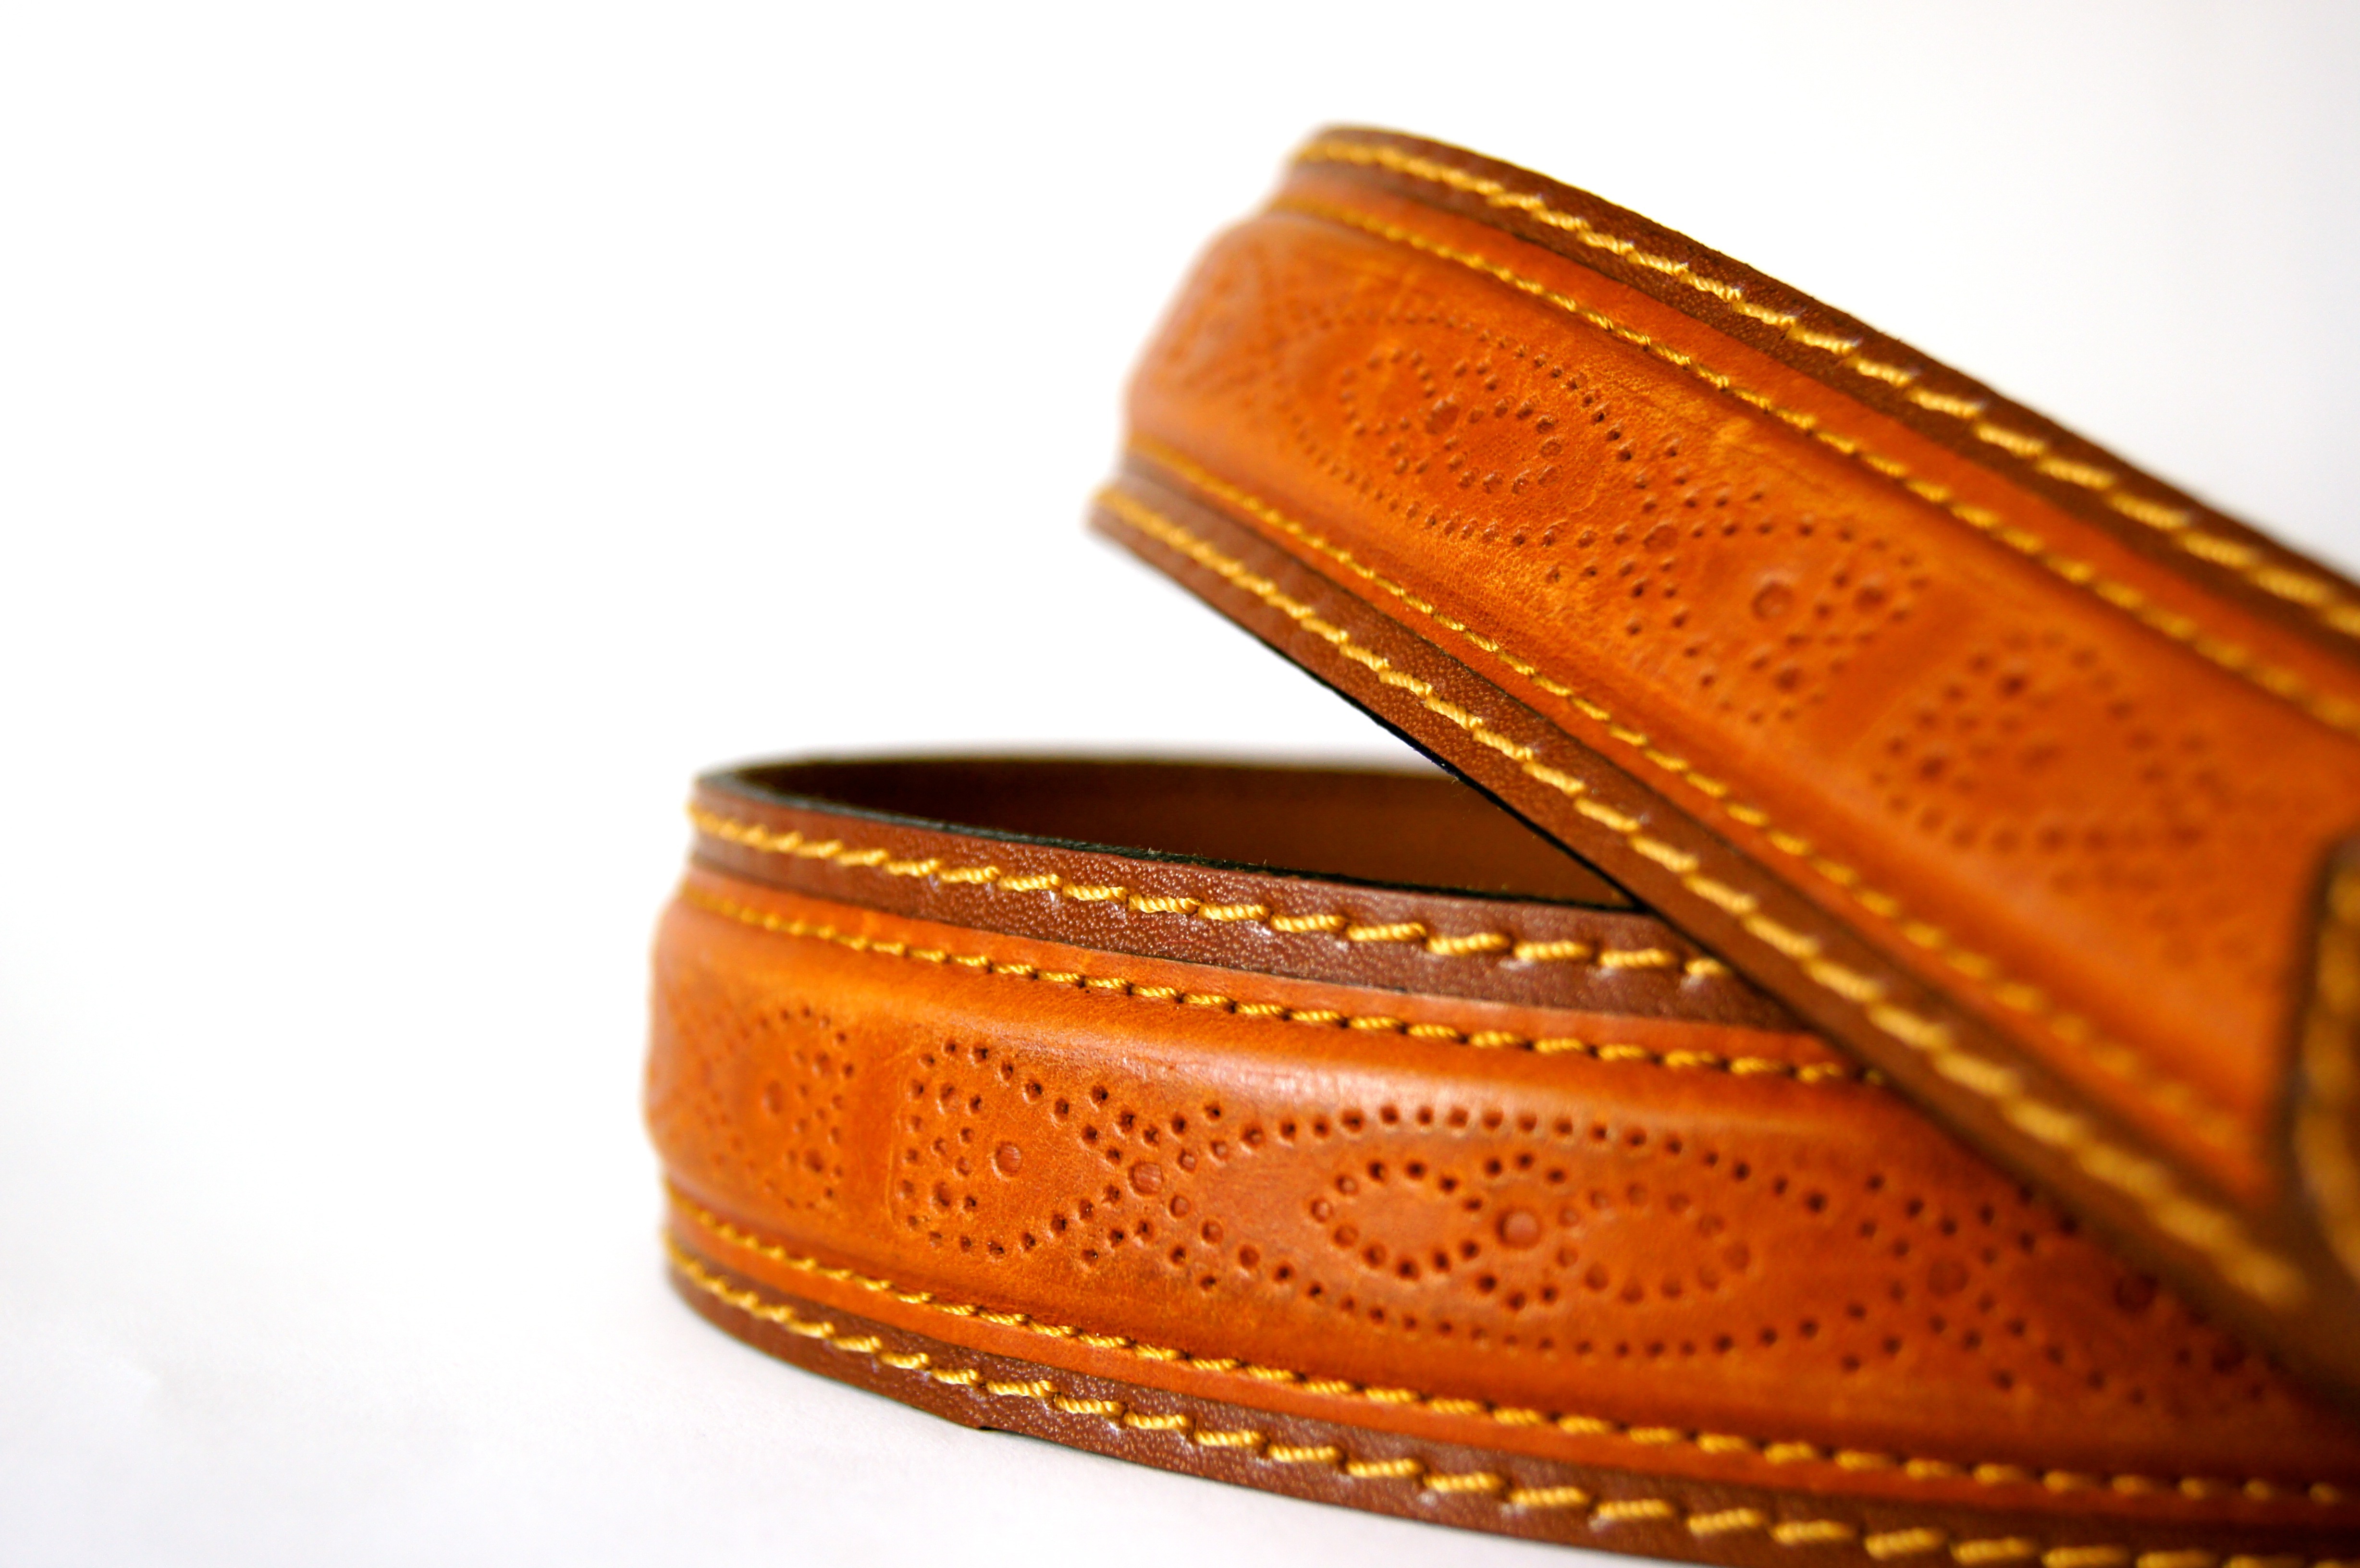
nature, leather, orange, brown, clothing, yellow, close, sew, belt, textile, style, clothes, diet, of course, eng, seam, belts, fashion accessory